Jean-François Eliaou

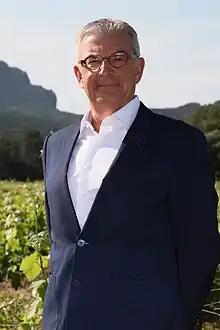

Jean-François Eliaou (born 13 August 1956) is a French politician who served as a member of the National Assembly from 2017 to 2022, representing the department of Hérault. He is a member of Renaissance (RE).